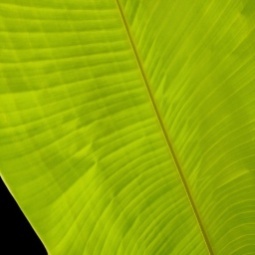
Label: Zinc